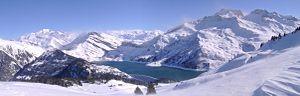
Le secteur de l'hydroélectricité en France bénéficie d'un potentiel important grâce à la présence de massifs montagneux : Alpes, Pyrénées, Massif central. Ce potentiel est déjà exploité en très grande partie, mais il subsiste un potentiel non négligeable à exploiter en petite hydraulique.
Le barrage de Roselend est situé sur le territoire de la commune de Beaufort-sur-Doron, dans le Beaufortain, en Savoie, entre le col du Pré et le Cormet de Roselend, à proximité de la station de sports d'hiver d'Arêches-Beaufort.